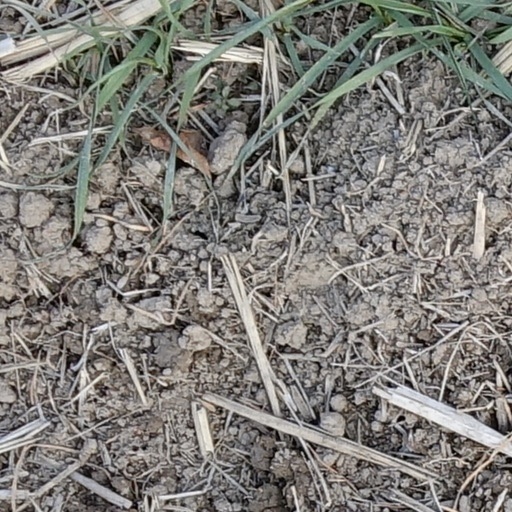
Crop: wheat